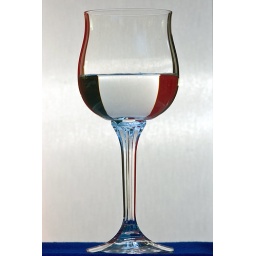
The water in the glass is tinted using light reflected from bristol board.